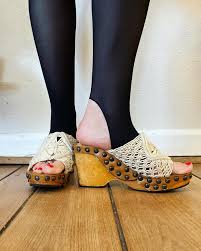
Label: Clog